Sport in Algeria

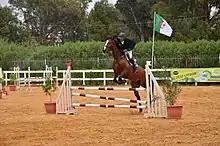
Show jumping.

Freestyle swimmer and African and Arabic champion Salim Iles competed in the 2004 Olympics.